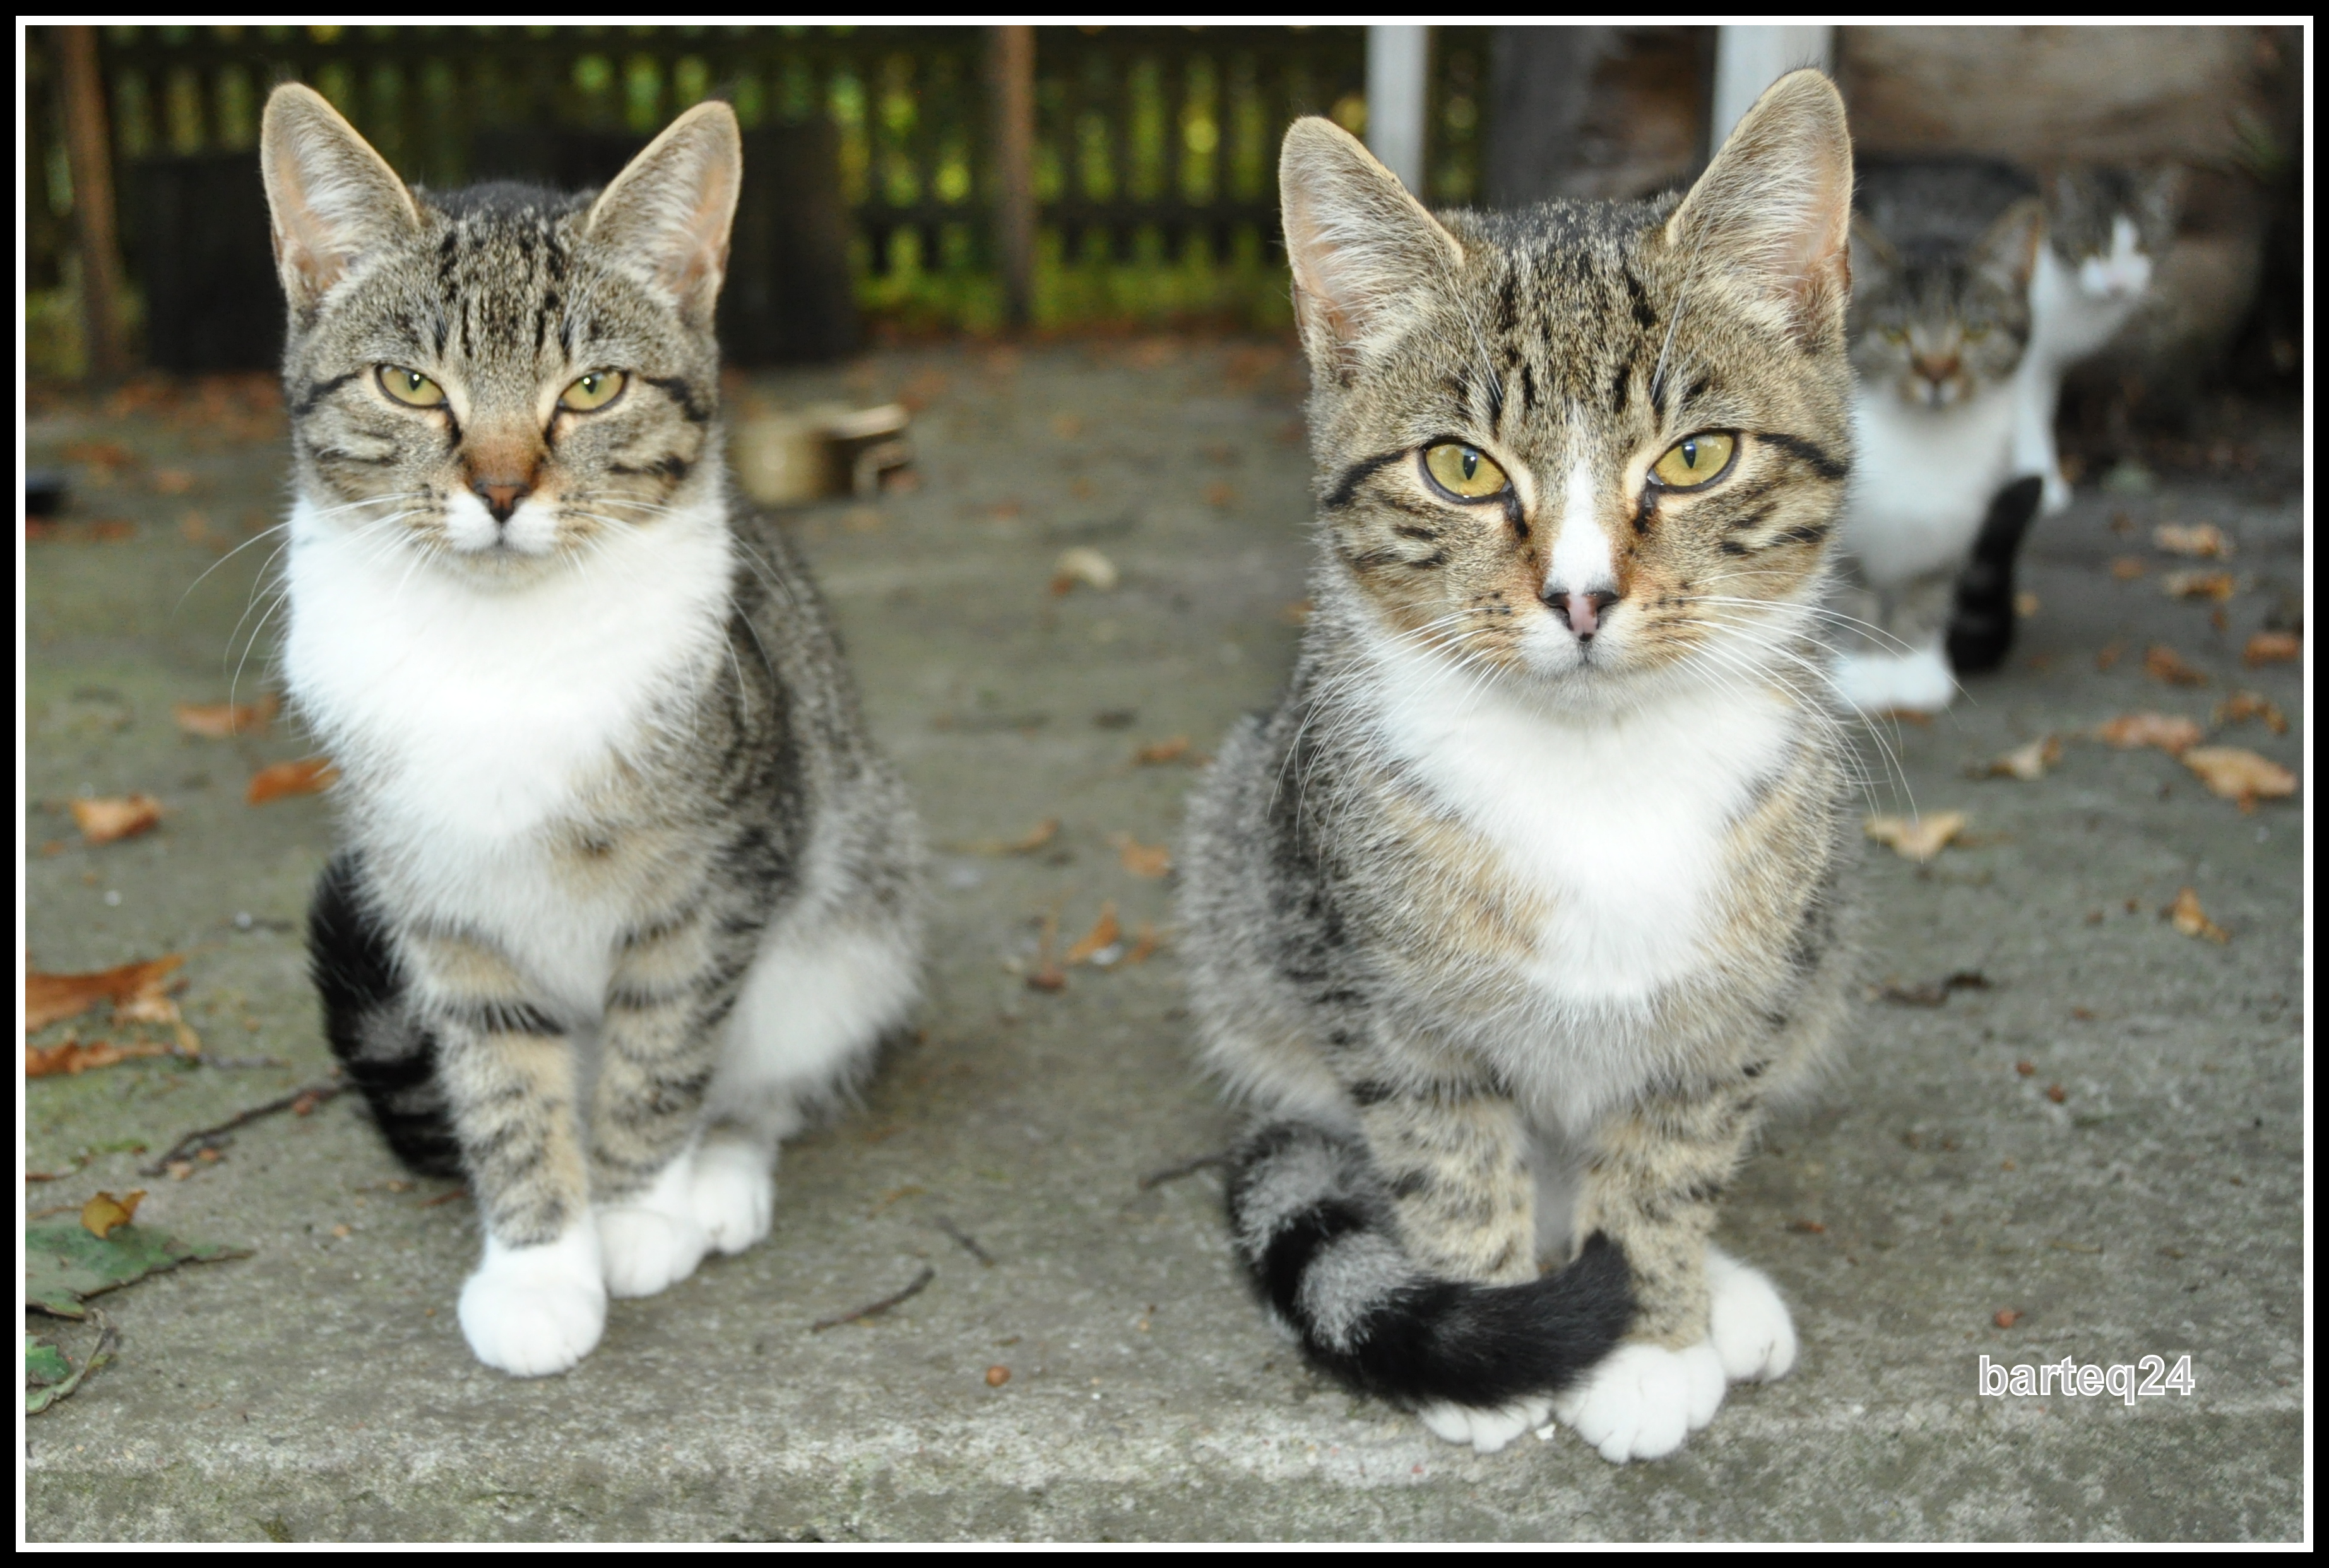
kitten, cat, mammal, fauna, whiskers, vertebrate, siberian, maine coon, tabby cat, norwegian forest cat, european shorthair, wild cat, small to medium sized cats, cat like mammal, domestic short haired cat, pixie bob, american shorthair, domestic long haired cat, american bobtail